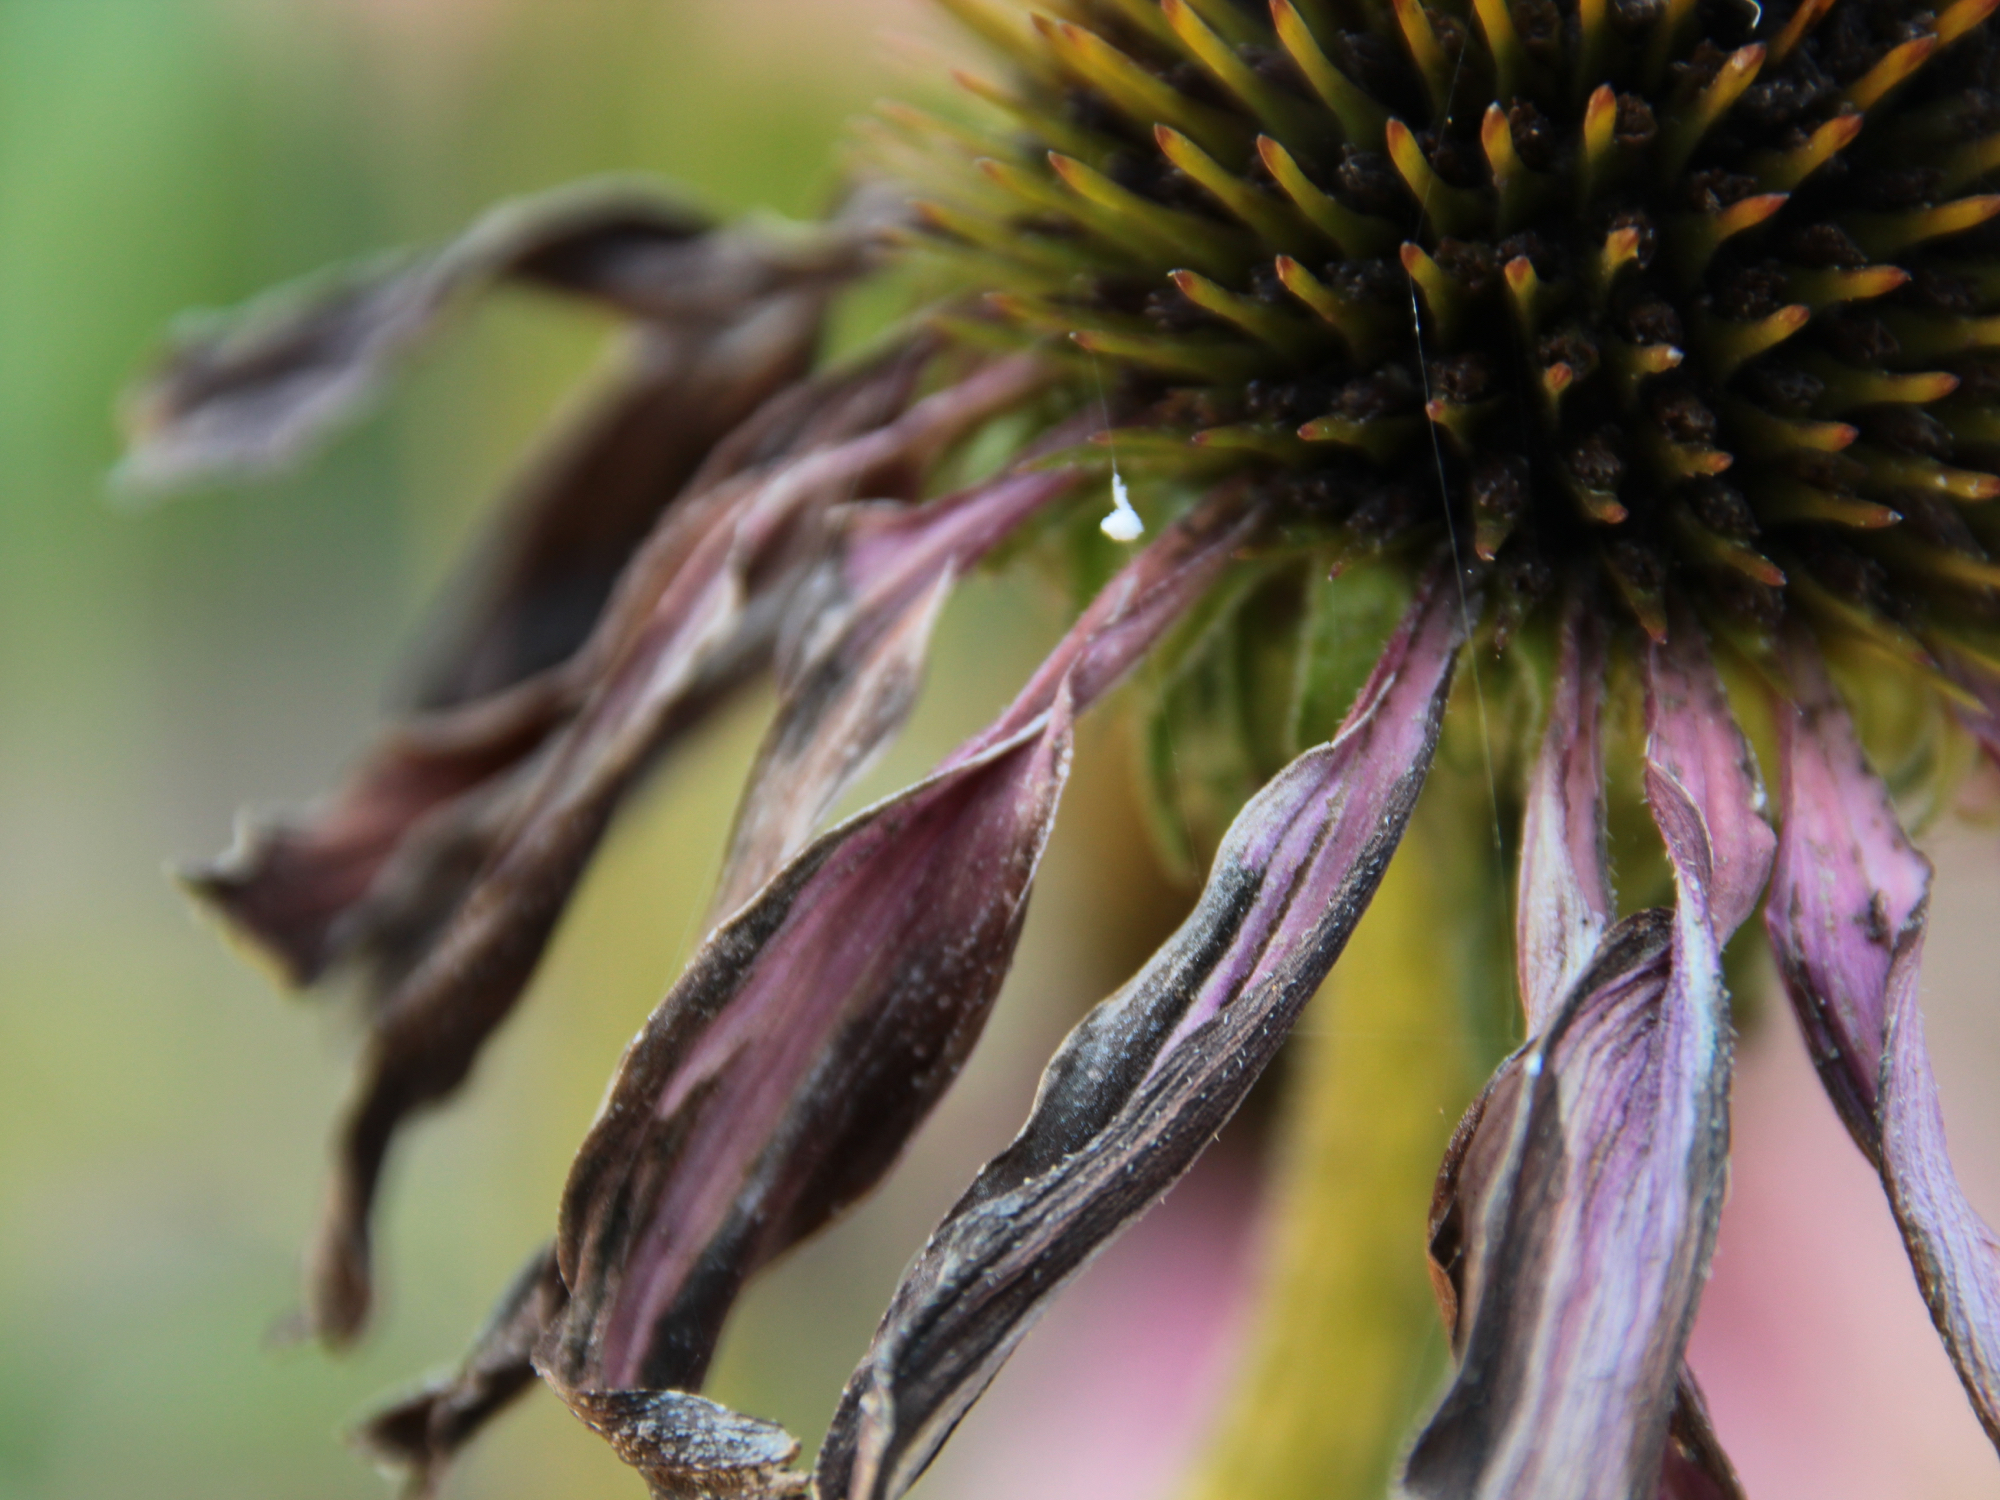
branch, plant, photography, leaf, flower, petal, botany, flora, wildflower, close up, thistle, coneflower, 3652015, sooc, 365the2015edition, macro photography, day244, day244365, 1sep15, flowering plant, daisy family, grass family, plant stem, land plant